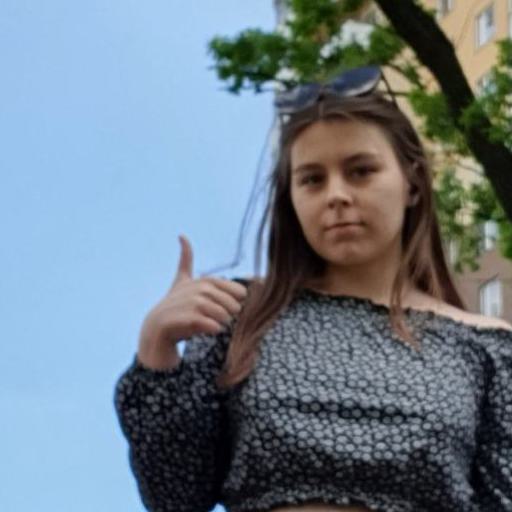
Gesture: like